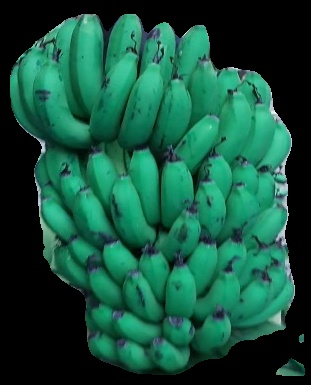
Variety: pachbale
Grade: grade2